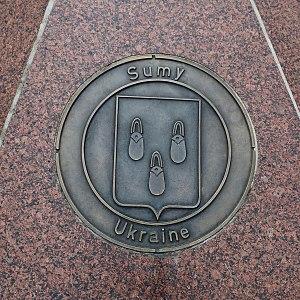
Soumi est un jumelage de Celle au Nord d'Allemange. Placé sur une œuvre d'art avec les autres blasons de leurs jumelages. Noyé dans le granit poli apparenté à une pyramide de plusieurs polygone (voir photo d'aperçu)
Soumy est une ville du nord-est de l'Ukraine et la capitale administrative de l'oblast de Soumy. Sa population s'élevait à 263 448 habitants en 2019.
Celle est une ville de Basse-Saxe (Allemagne), à 40 km au Nord-Est de Hanovre. Elle est connue dans la région pour son centre-ville pittoresque, son château et ses commerces et connue internationalement pour son haras national.